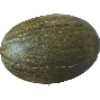
Label: Melon Piel de Sapo 1